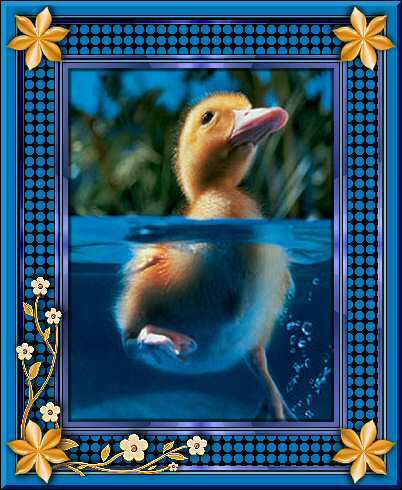
Label: not_food